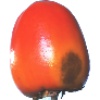
Label: Kaki 1